Samuel George Morton

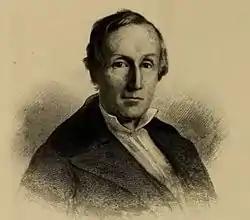
Engraving of Morton from the frontispiece to "Types of Mankind" by Nott and Gliddon

Morton claimed in his "Crania Americana" that the Caucasians had the biggest brains, averaging 87 cubic inches (1,426 cc), Indians were in the middle with an average of 80 cubic inches (1,344 cc) and Negroes had the smallest brains with an average of 78 cubic inches (1,278 cc). Morton believed that the skulls of each race were so different that a wise creator from the beginning had created each race and positioned them in separate homelands to dwell in.